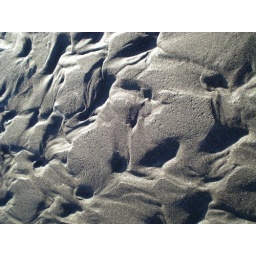
Scars in the sand left by the ever changing flow of water across the beach. Taylors Mistake, Christchurch, New Zealand.